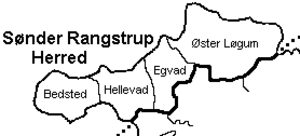
Sønder-Rangstrup Herred
Sønder-Ragnstrup Herred, Aabenraa Amt, Danmark.
Sønder-Rangstrup Herred hørte i middelalderen til Barvid Syssel. Senere kom det under Aabenraa Amt.